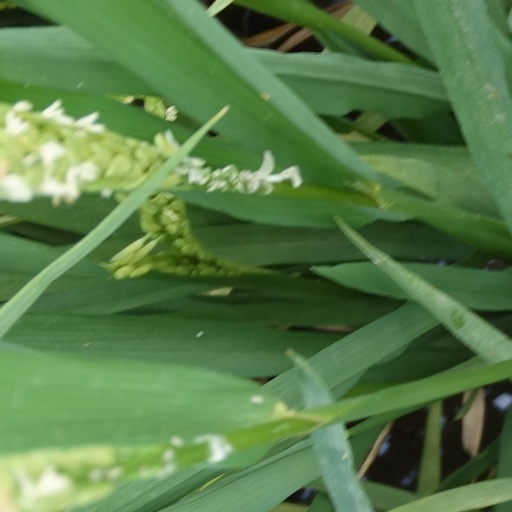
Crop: rice